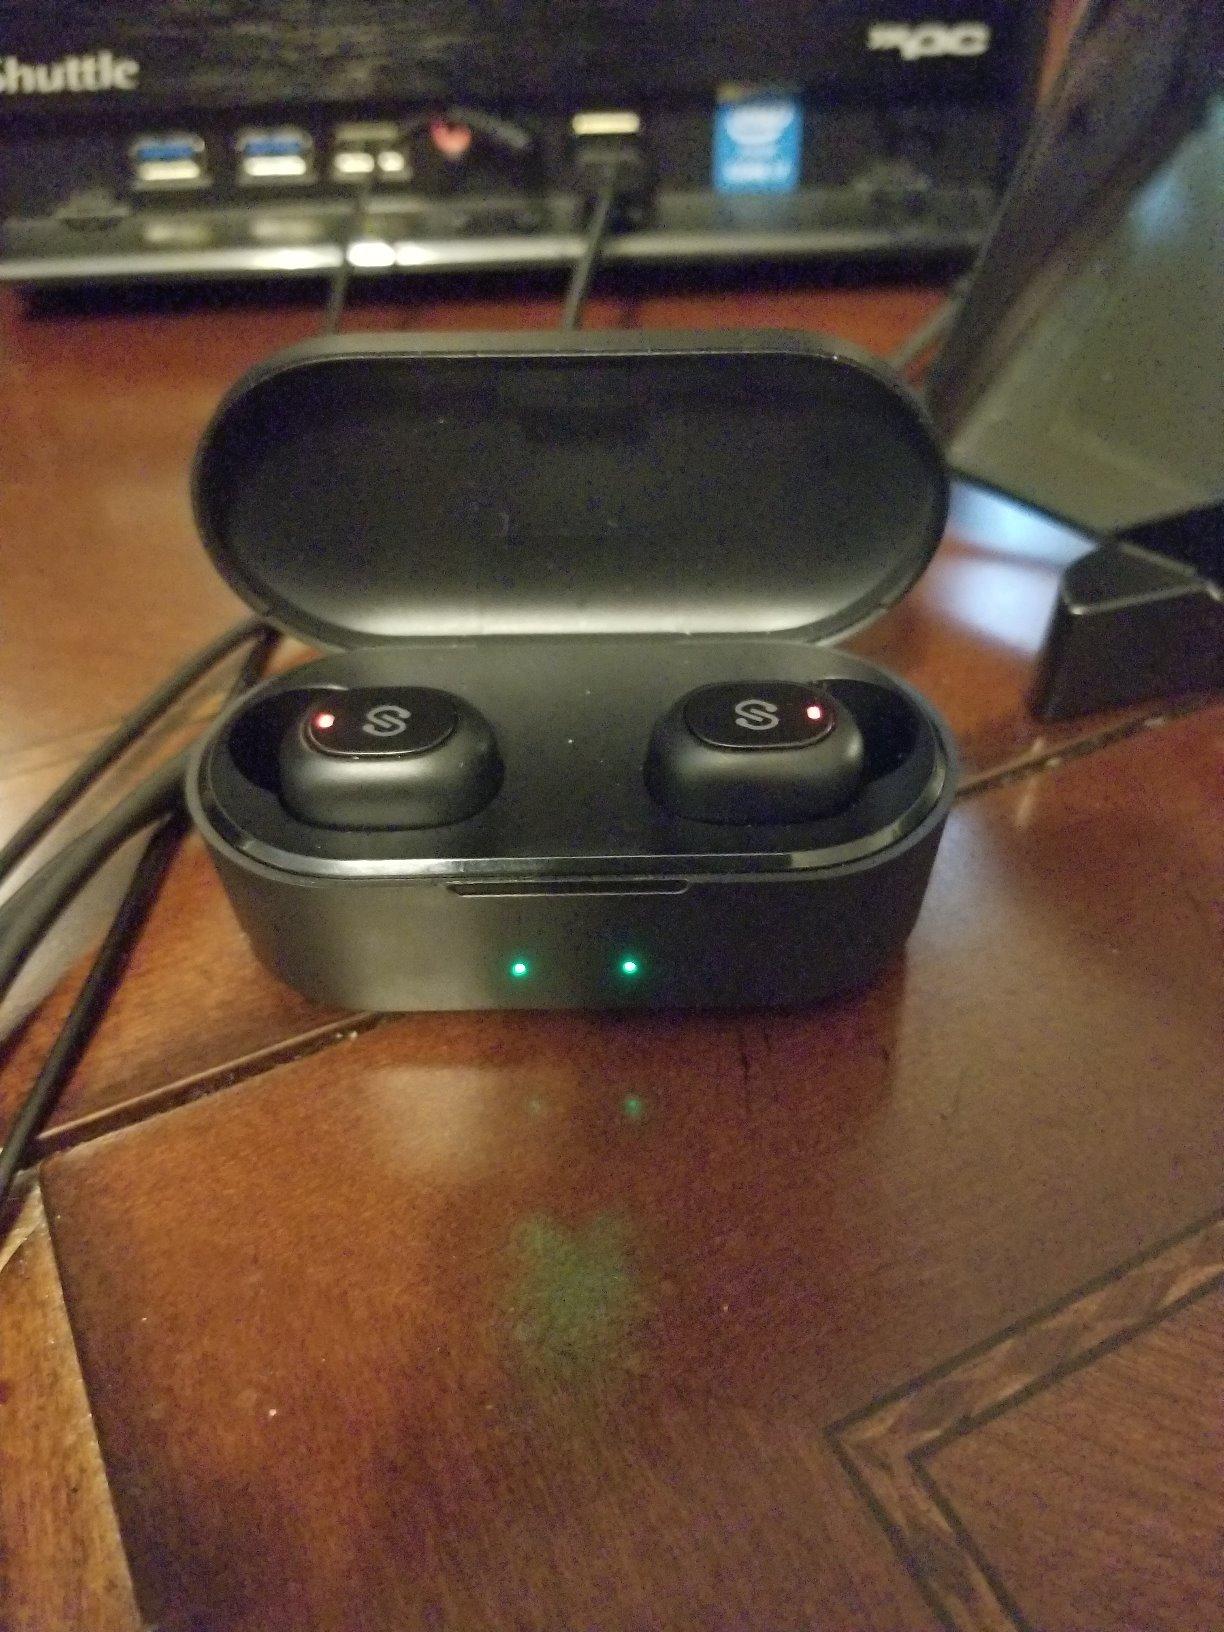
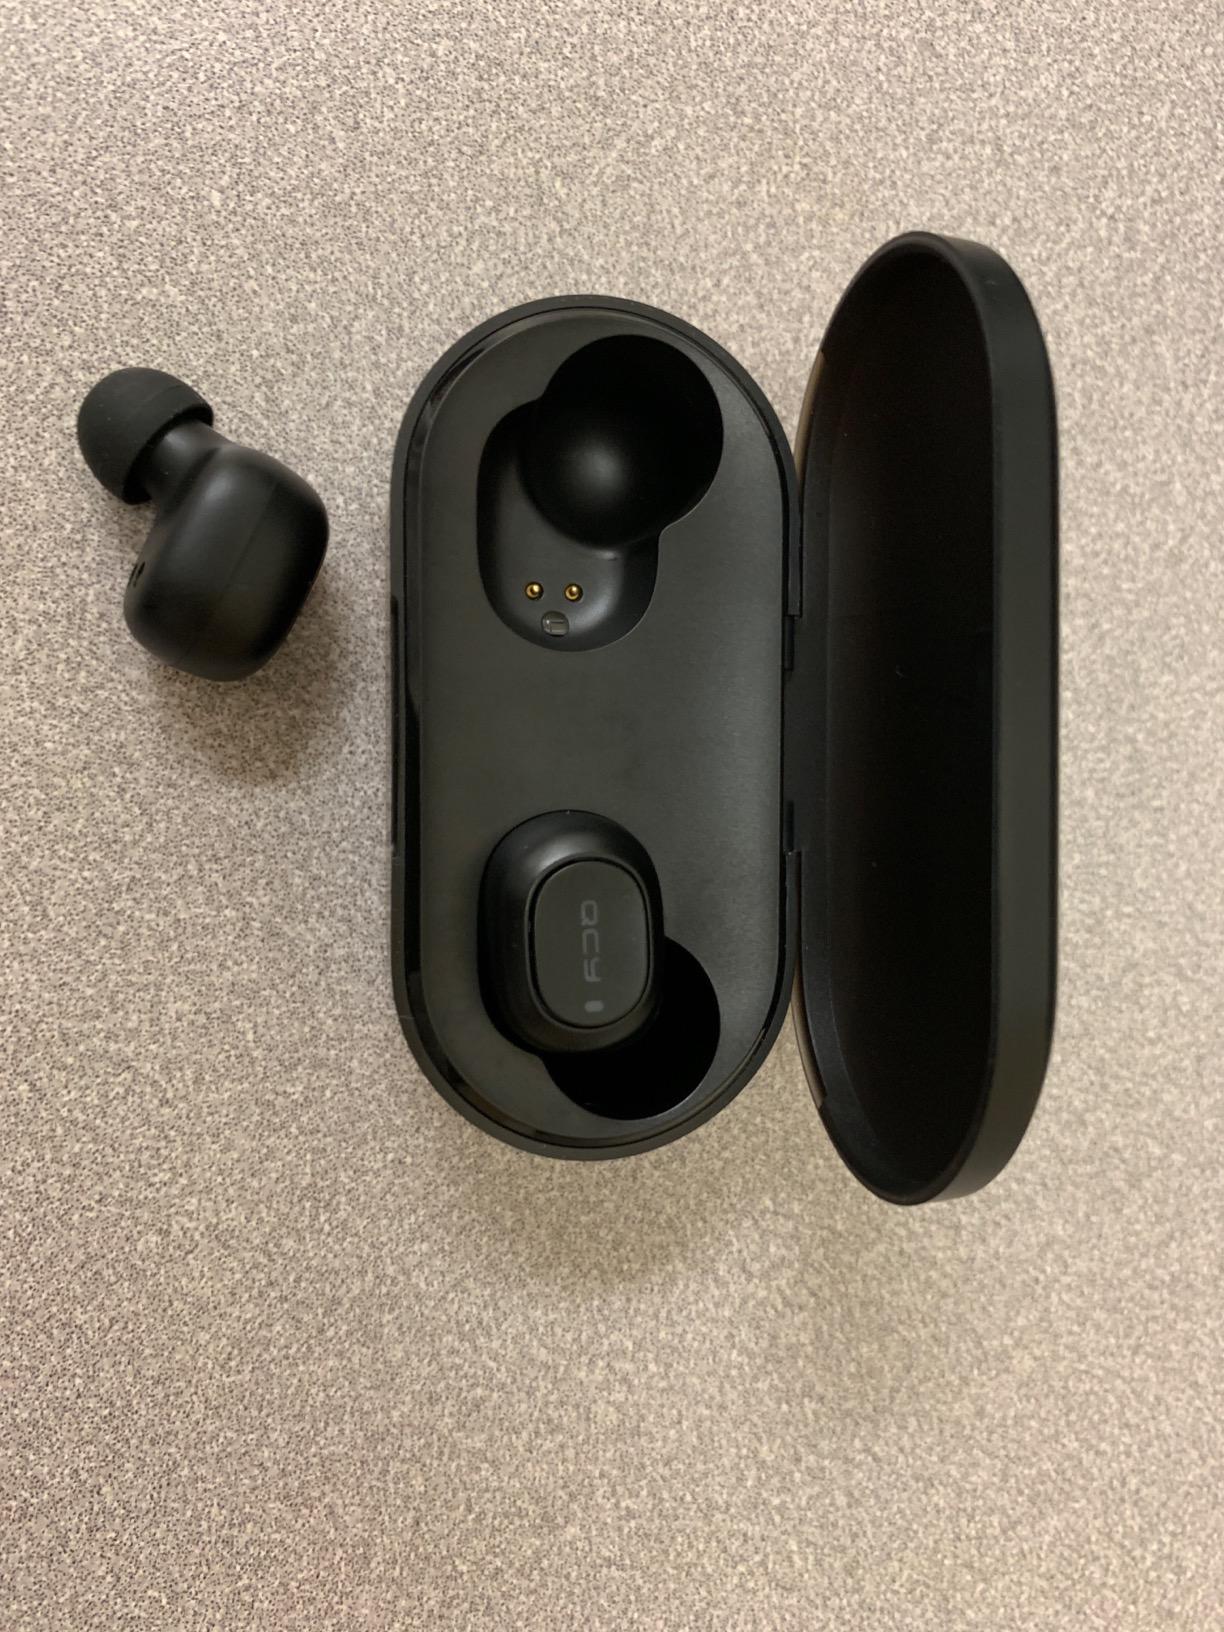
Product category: earbuds
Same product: no